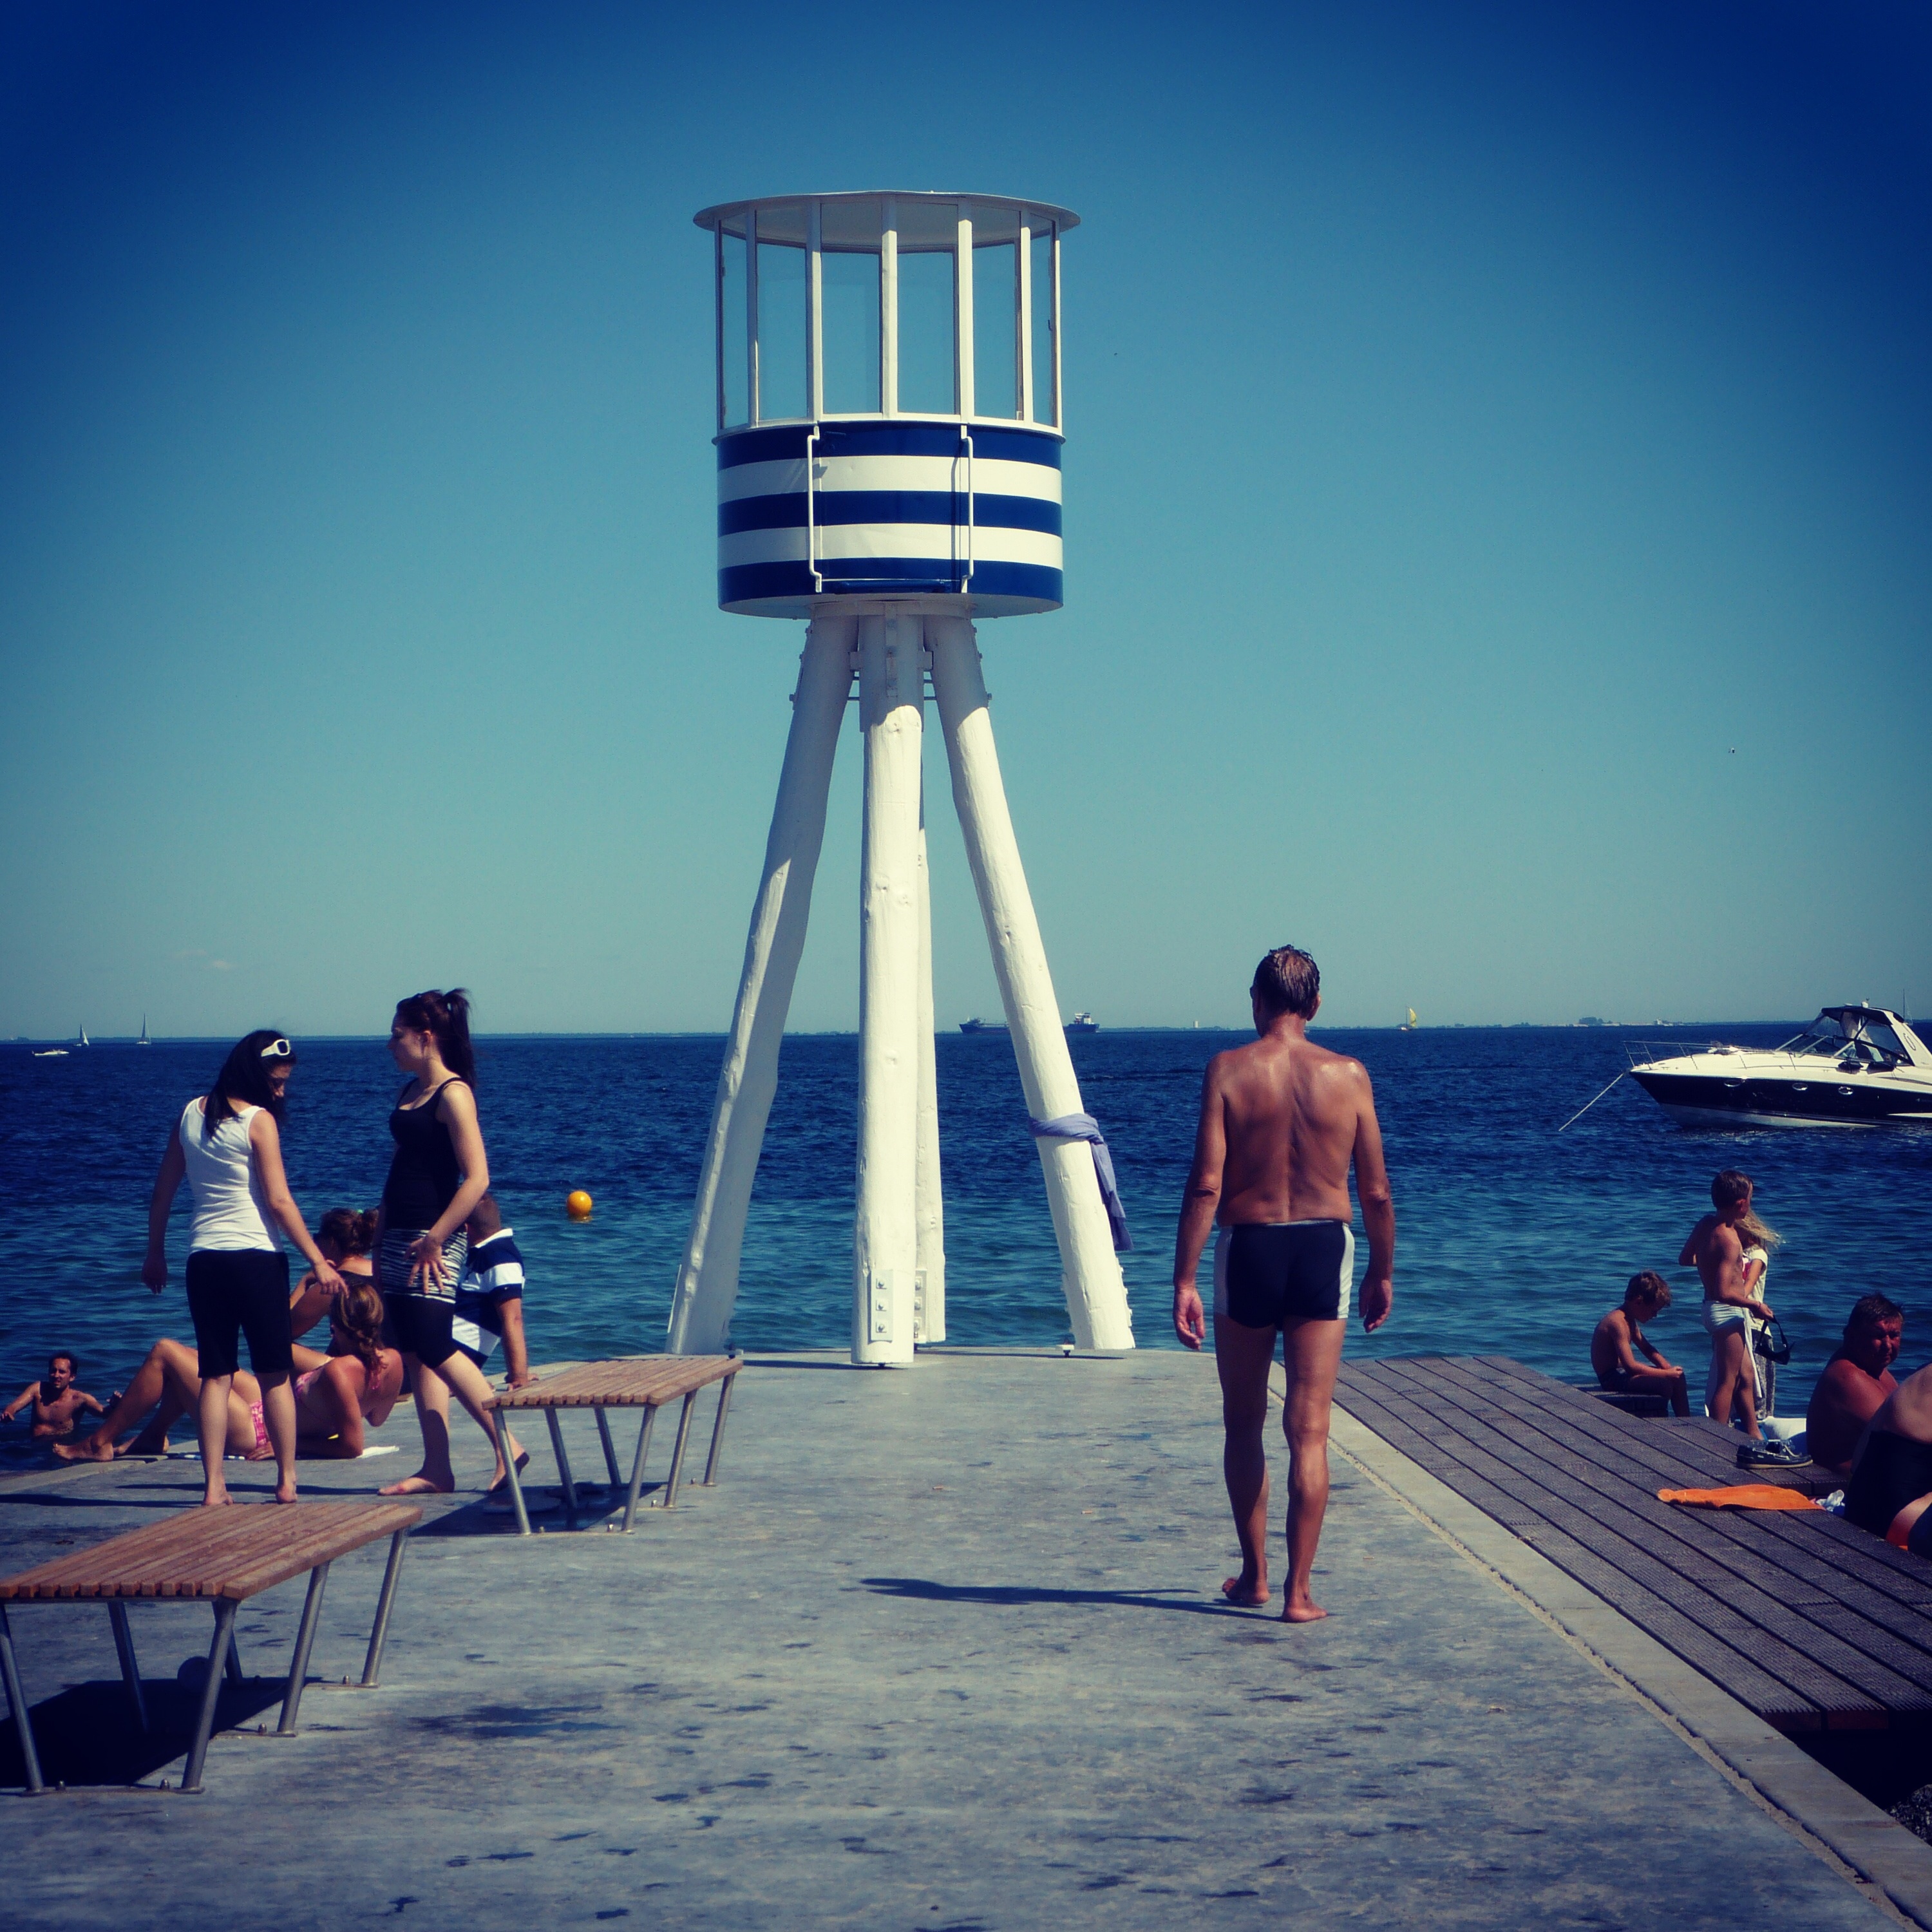
beach, sea, coast, water, nature, ocean, sky, pier, summer, vacation, travel, tower, blue, tourism